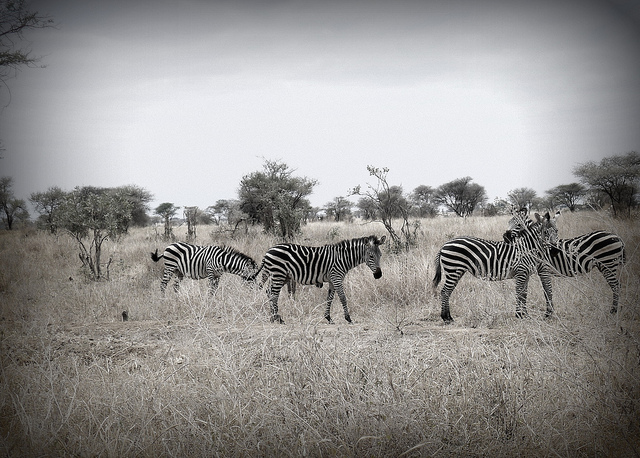
user: Given an image and a question. Answer the question in a short answer. Question: Which animals are predators of giraffes? Short Answer:
assistant: zebra